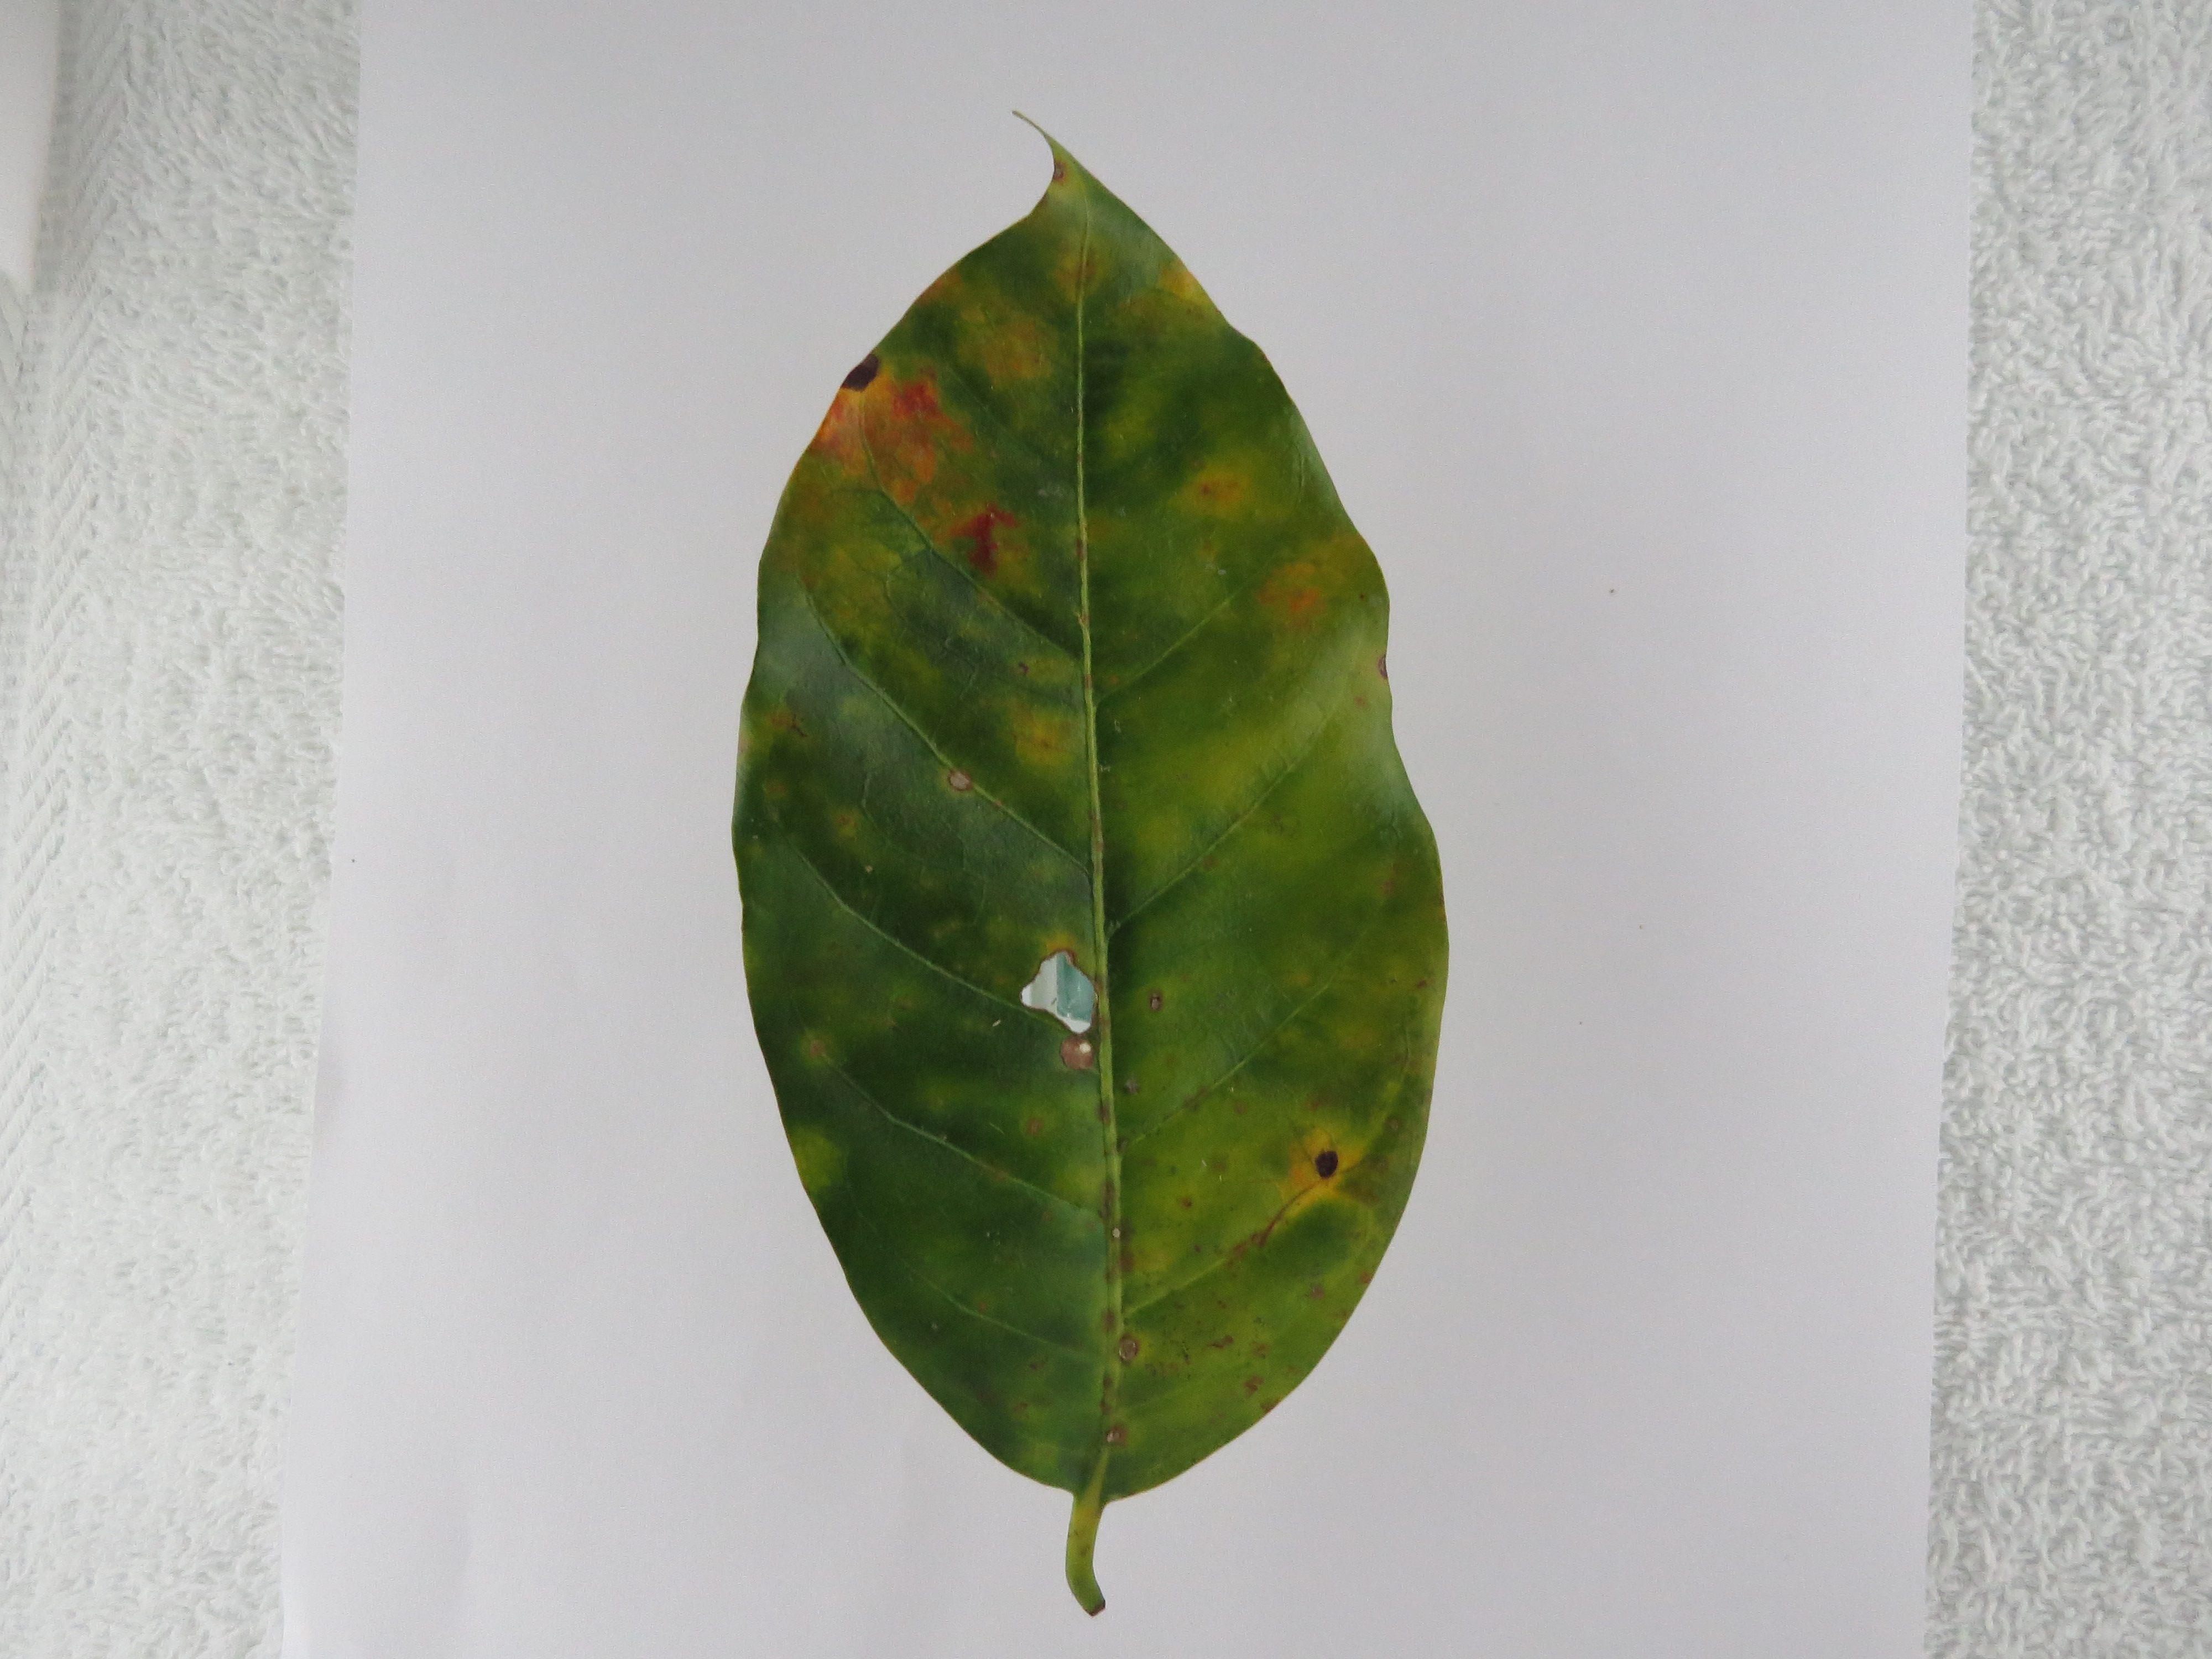
Label: phosphorus-P